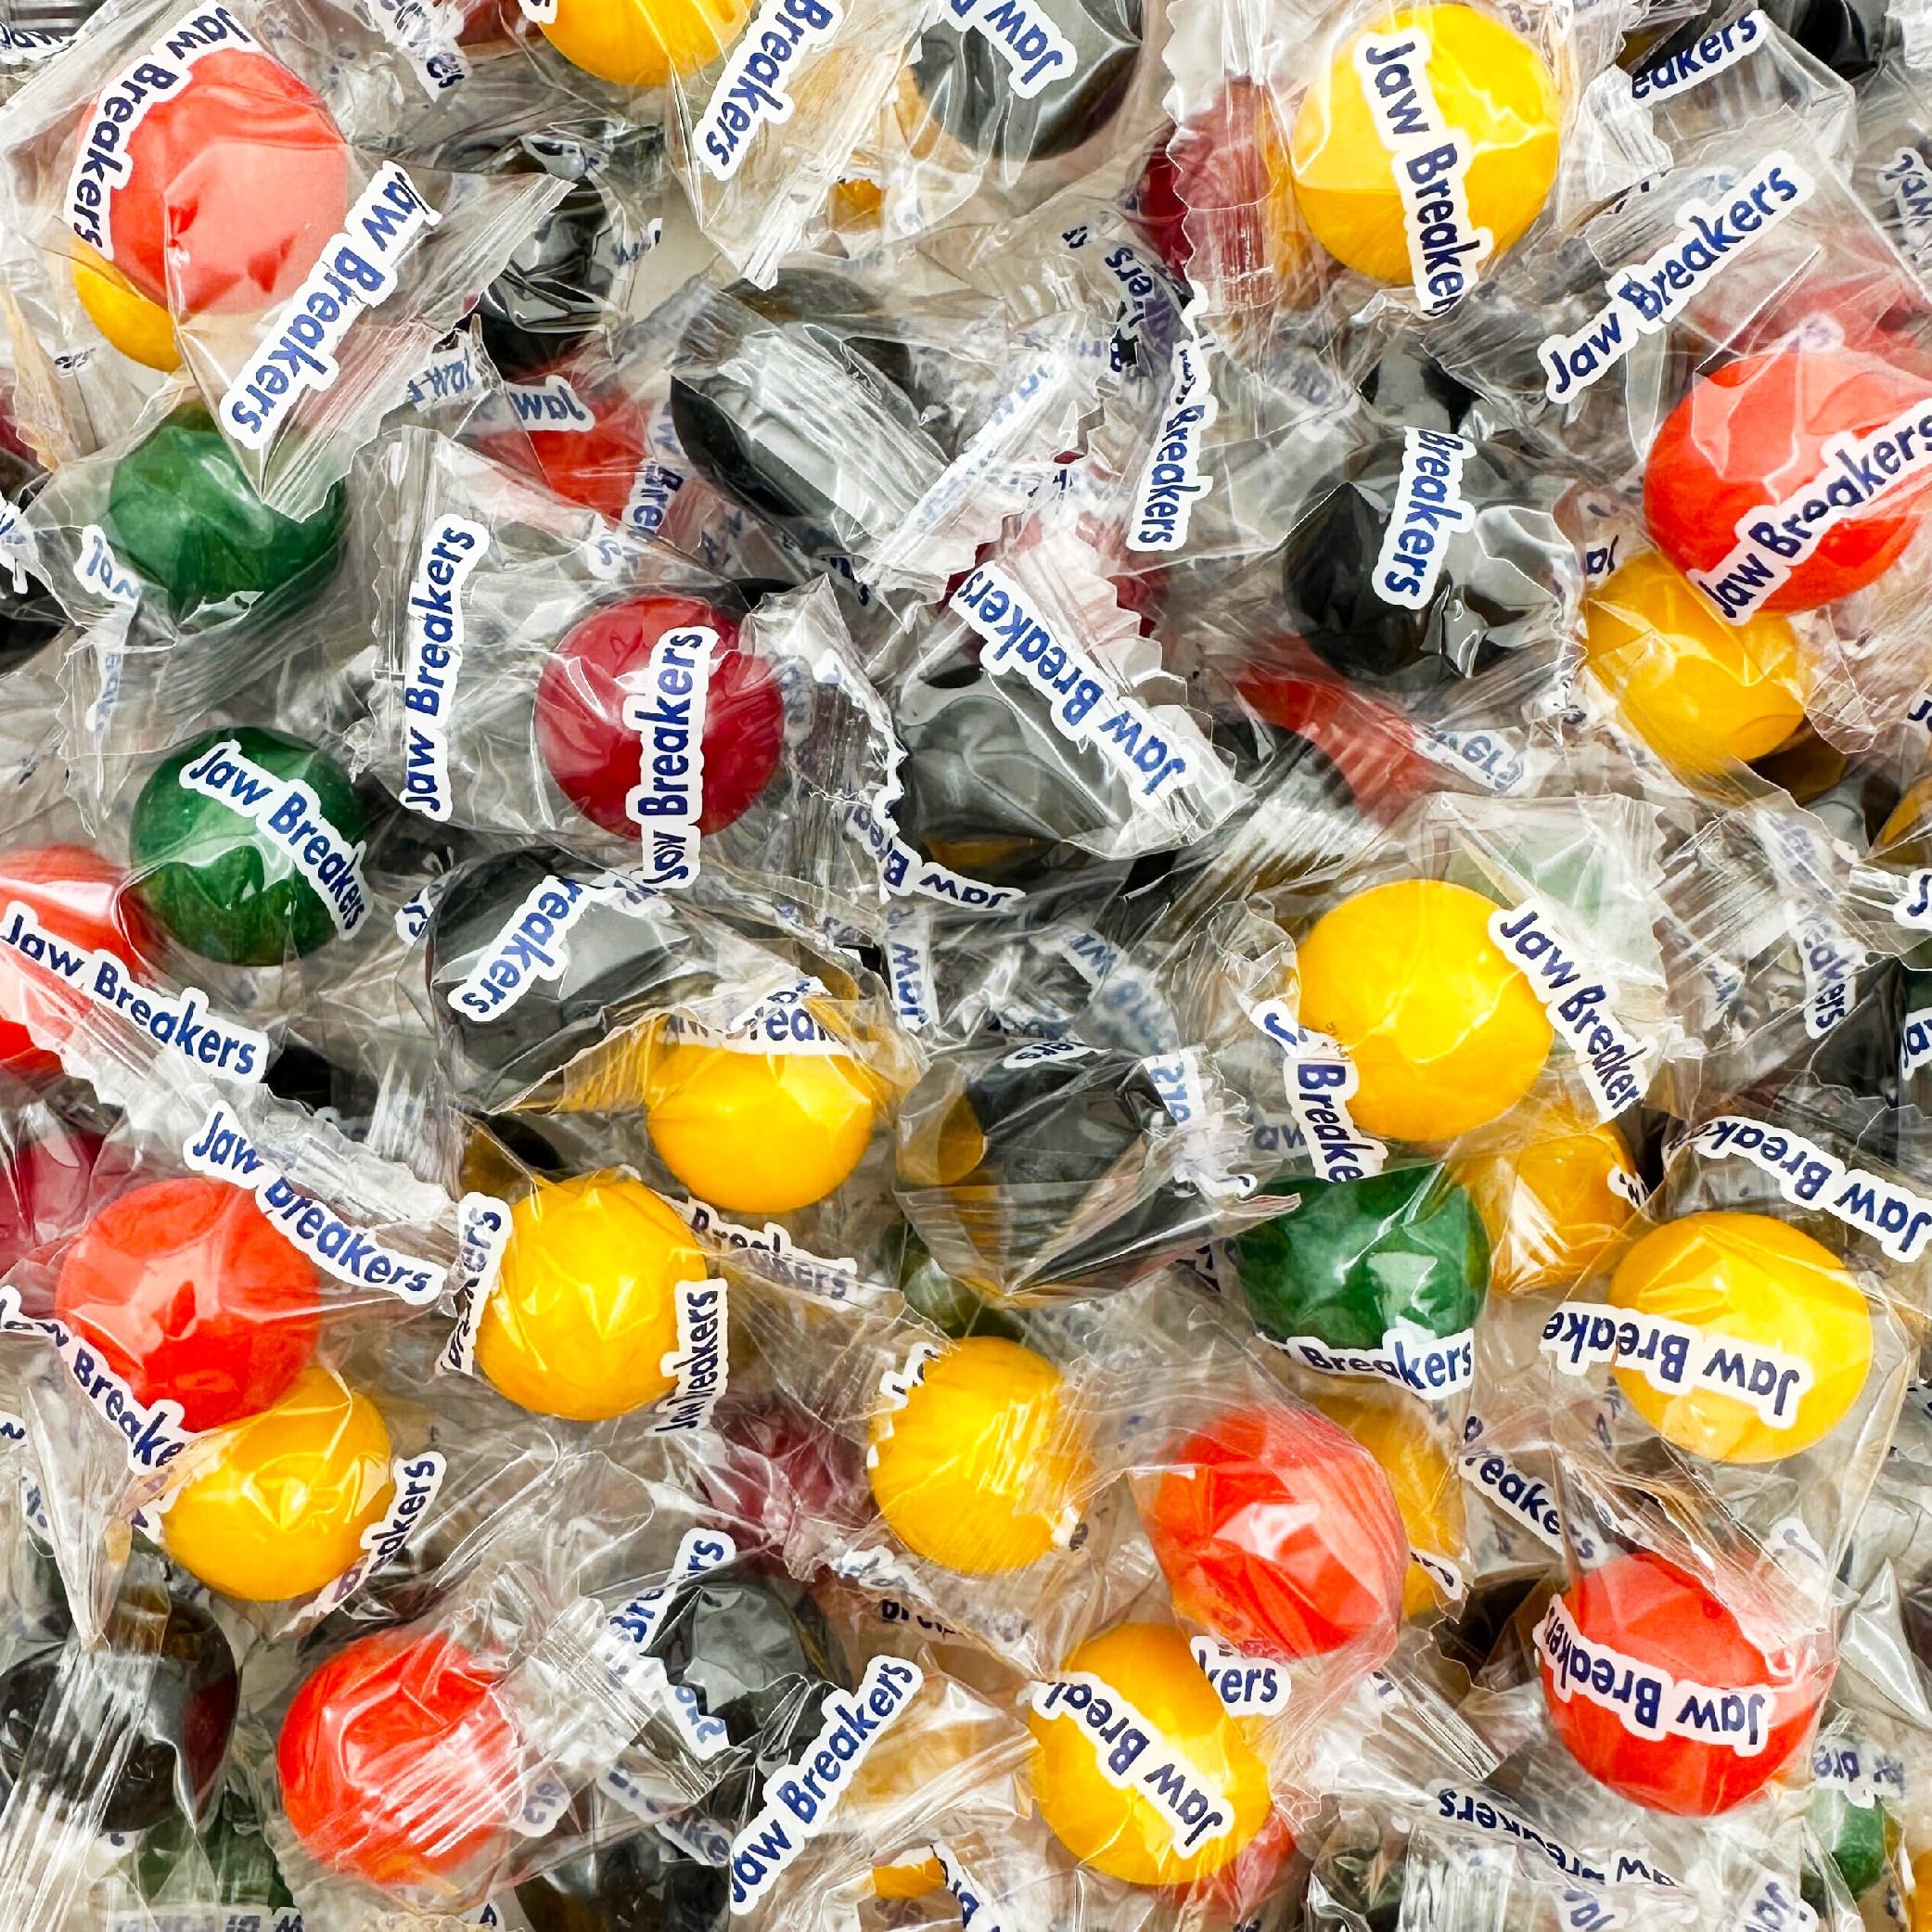
Item Name: Jaw Breakers Hard Candy | 24-Ounce Pack | Assorted Fruit Flavors | Individually Wrapped
Bullet Point 1: This bag holds 1.5 Pounds of Jaw Breakers Hard Candy; approximately 110 pieces per order
Bullet Point 2: This hard candy comes in cherry (red), orange (orange), lemon (yellow), lime (green) and grape (purple) flavors
Bullet Point 3: It is designed to last for hours, providing a satisfyingly long-lasting treat that you won't find anywhere else
Bullet Point 4: This candy is not just hard, it is jaw-droppingly hard; you'll feel like you're biting into a rock, but don't worry, the delicious fruit flavor will make it all worth it
Bullet Point 5: So if you're looking for a candy that will really put your taste buds to the test, give our Jaw Breakers a try; they're great for sharing with friends and family, making them the ultimate party treat
Product Description: Jaw Breakers Hard Candy, Assorted Fruit Flavors, Individually Wrapped, 1.5 Pound Pack
Value: 24.0
Unit: Ounce

Price: 23.77